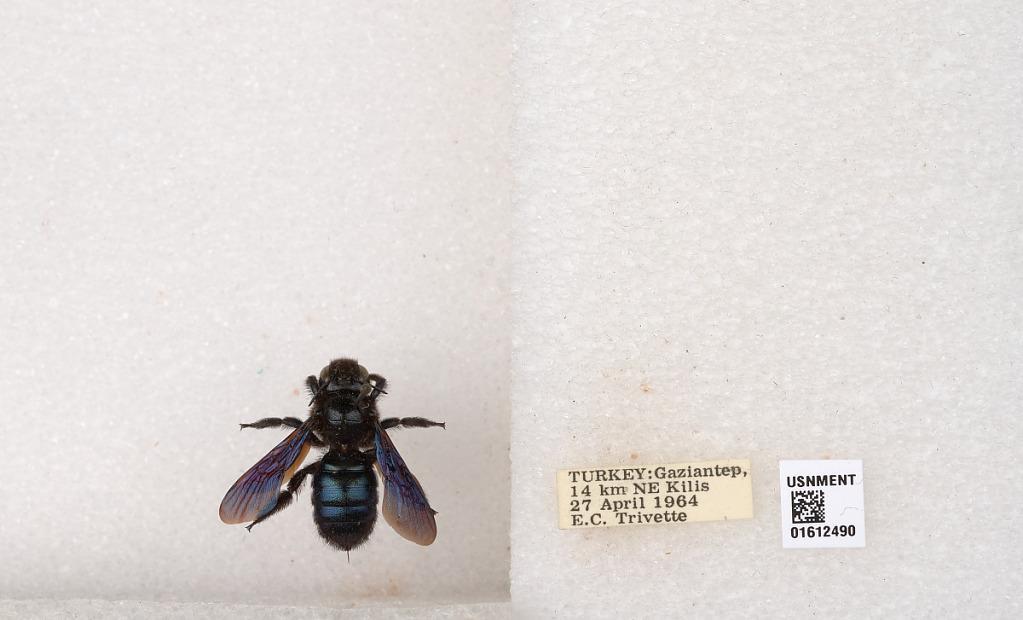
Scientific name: Xylocopa
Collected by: E. Trivette
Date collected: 1964-4-27
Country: Turkey
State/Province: Gaziantep
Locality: Gaziantep, 14 km NE Kilis